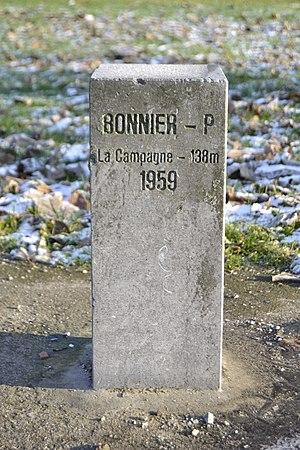
Ancien puits L Campagne du Charbonnage du Bonnier à fr:Grace-Hollogne, fr:Liège
La Société anonyme des Charbonnages du Bonnier est une ancienne société d'exploitation de charbonnages de la région belge de Liège. Sa concession d'activité se situait essentiellement sur un territoire au nord-ouest du centre de la ville, sur l'actuelle commune de Grâce-Hollogne.